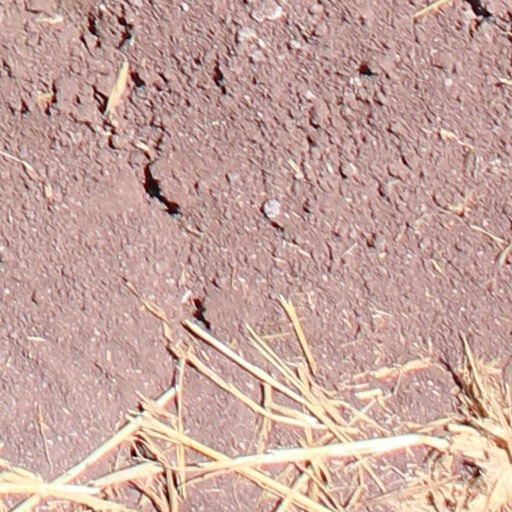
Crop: wheat